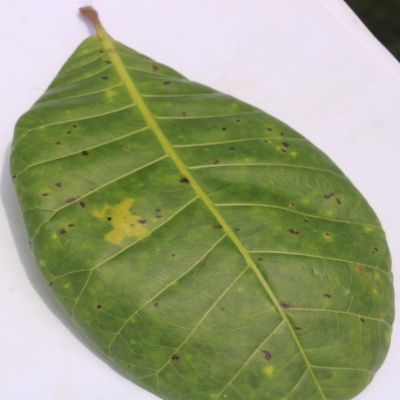
Crop: Cashew
Condition: anthracnose